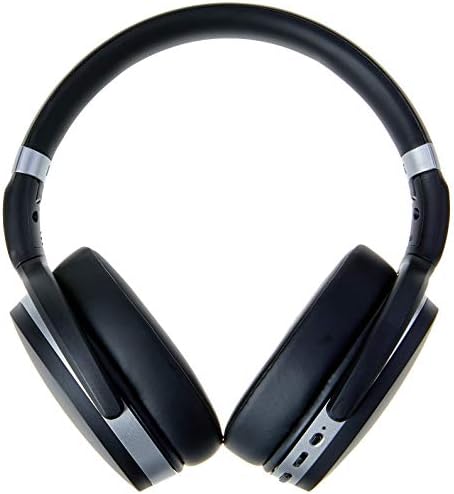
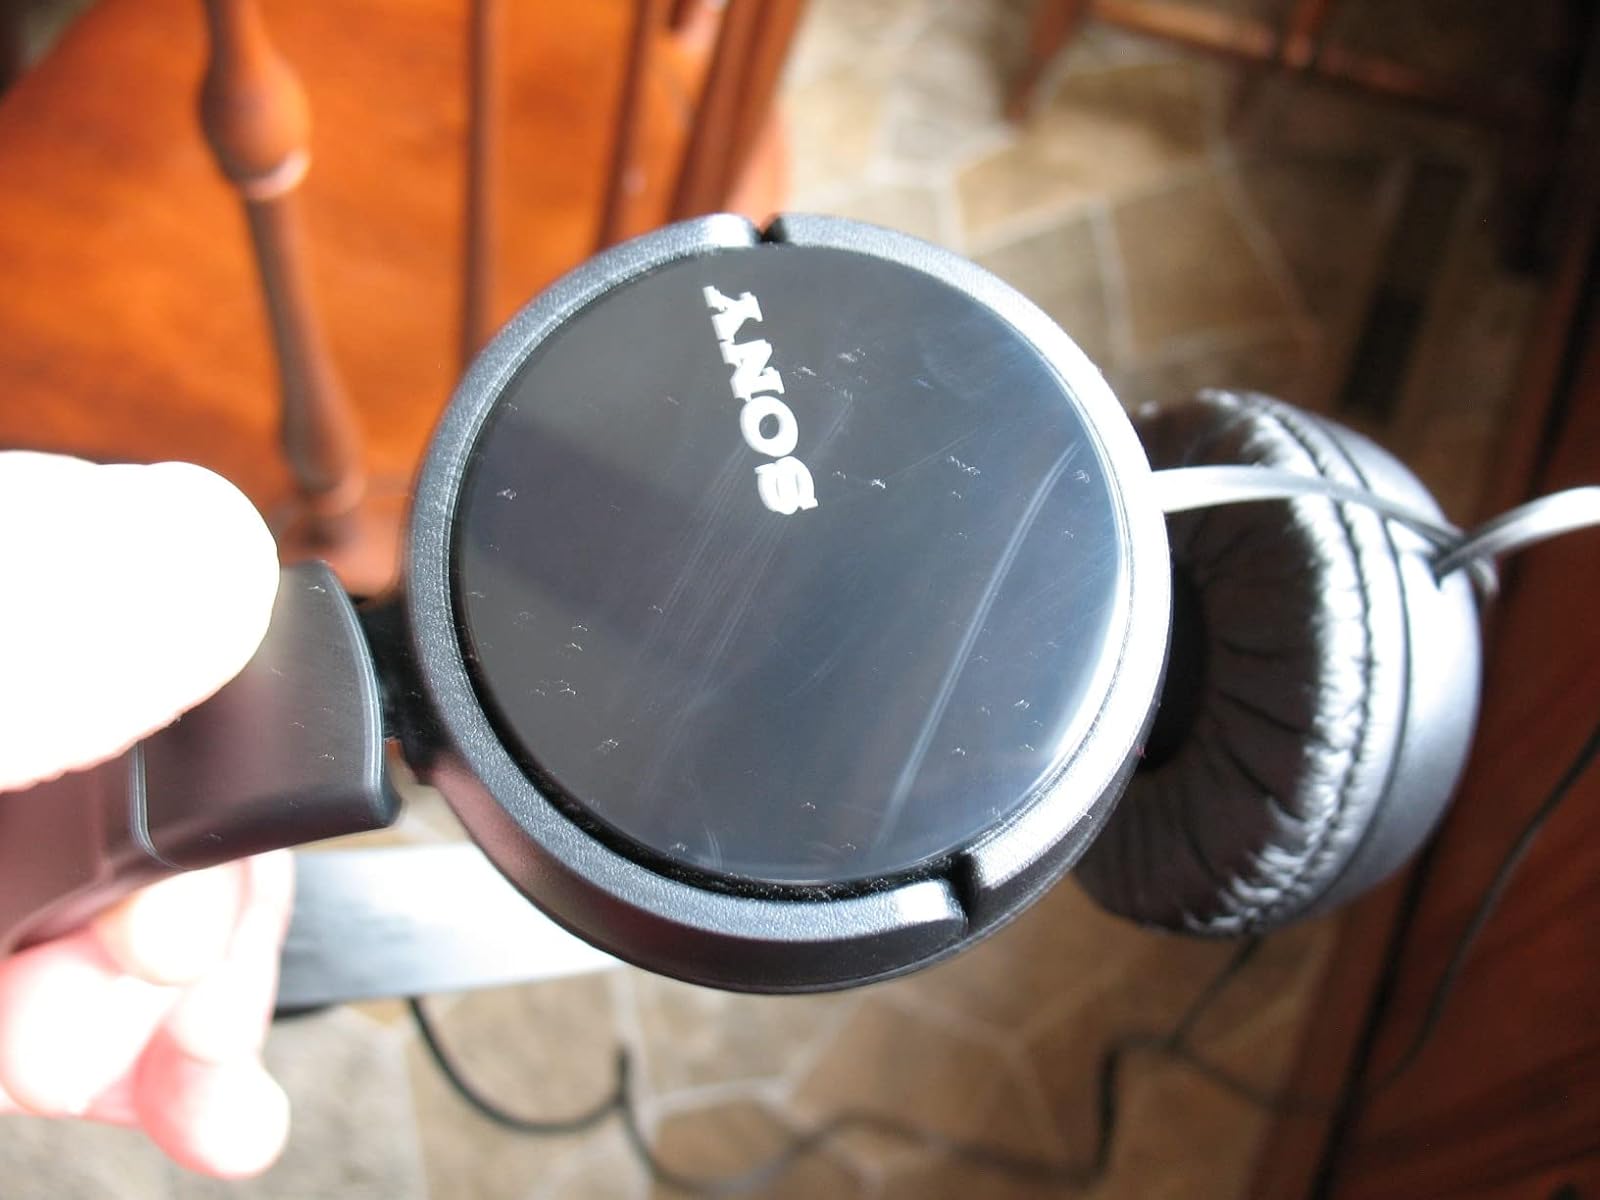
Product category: headphones
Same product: no